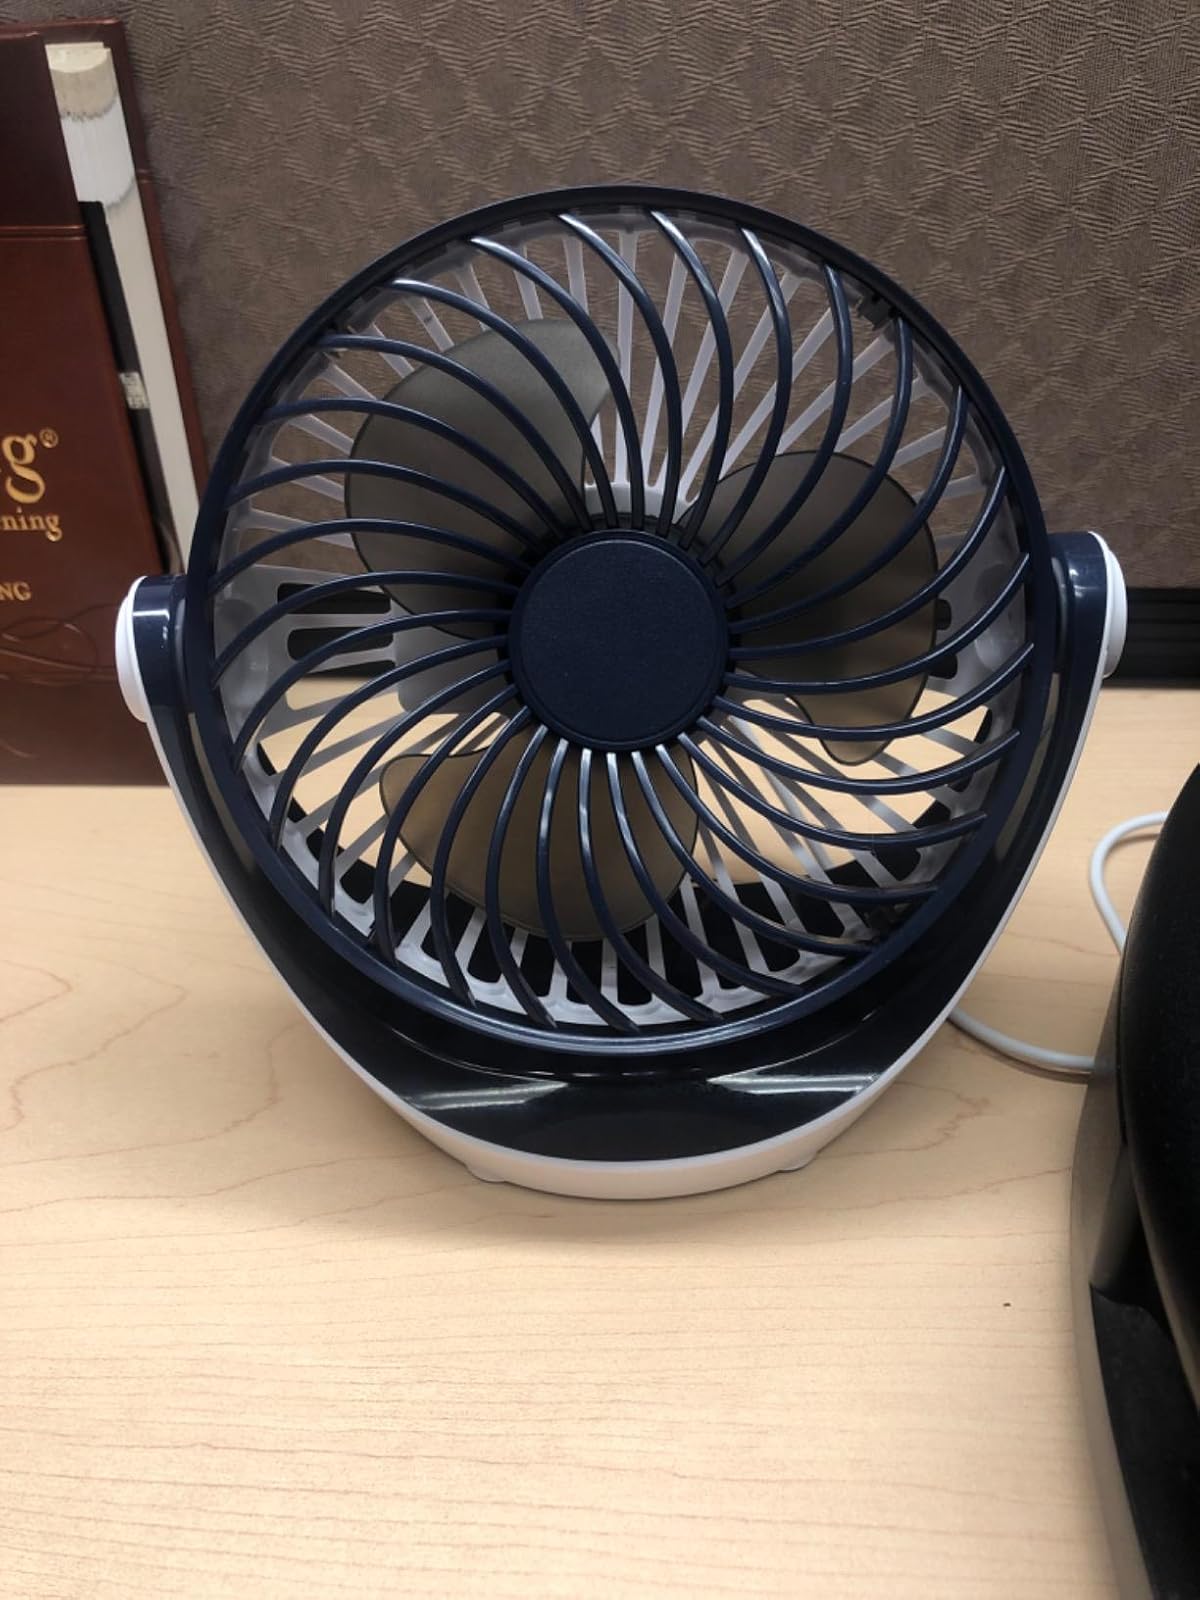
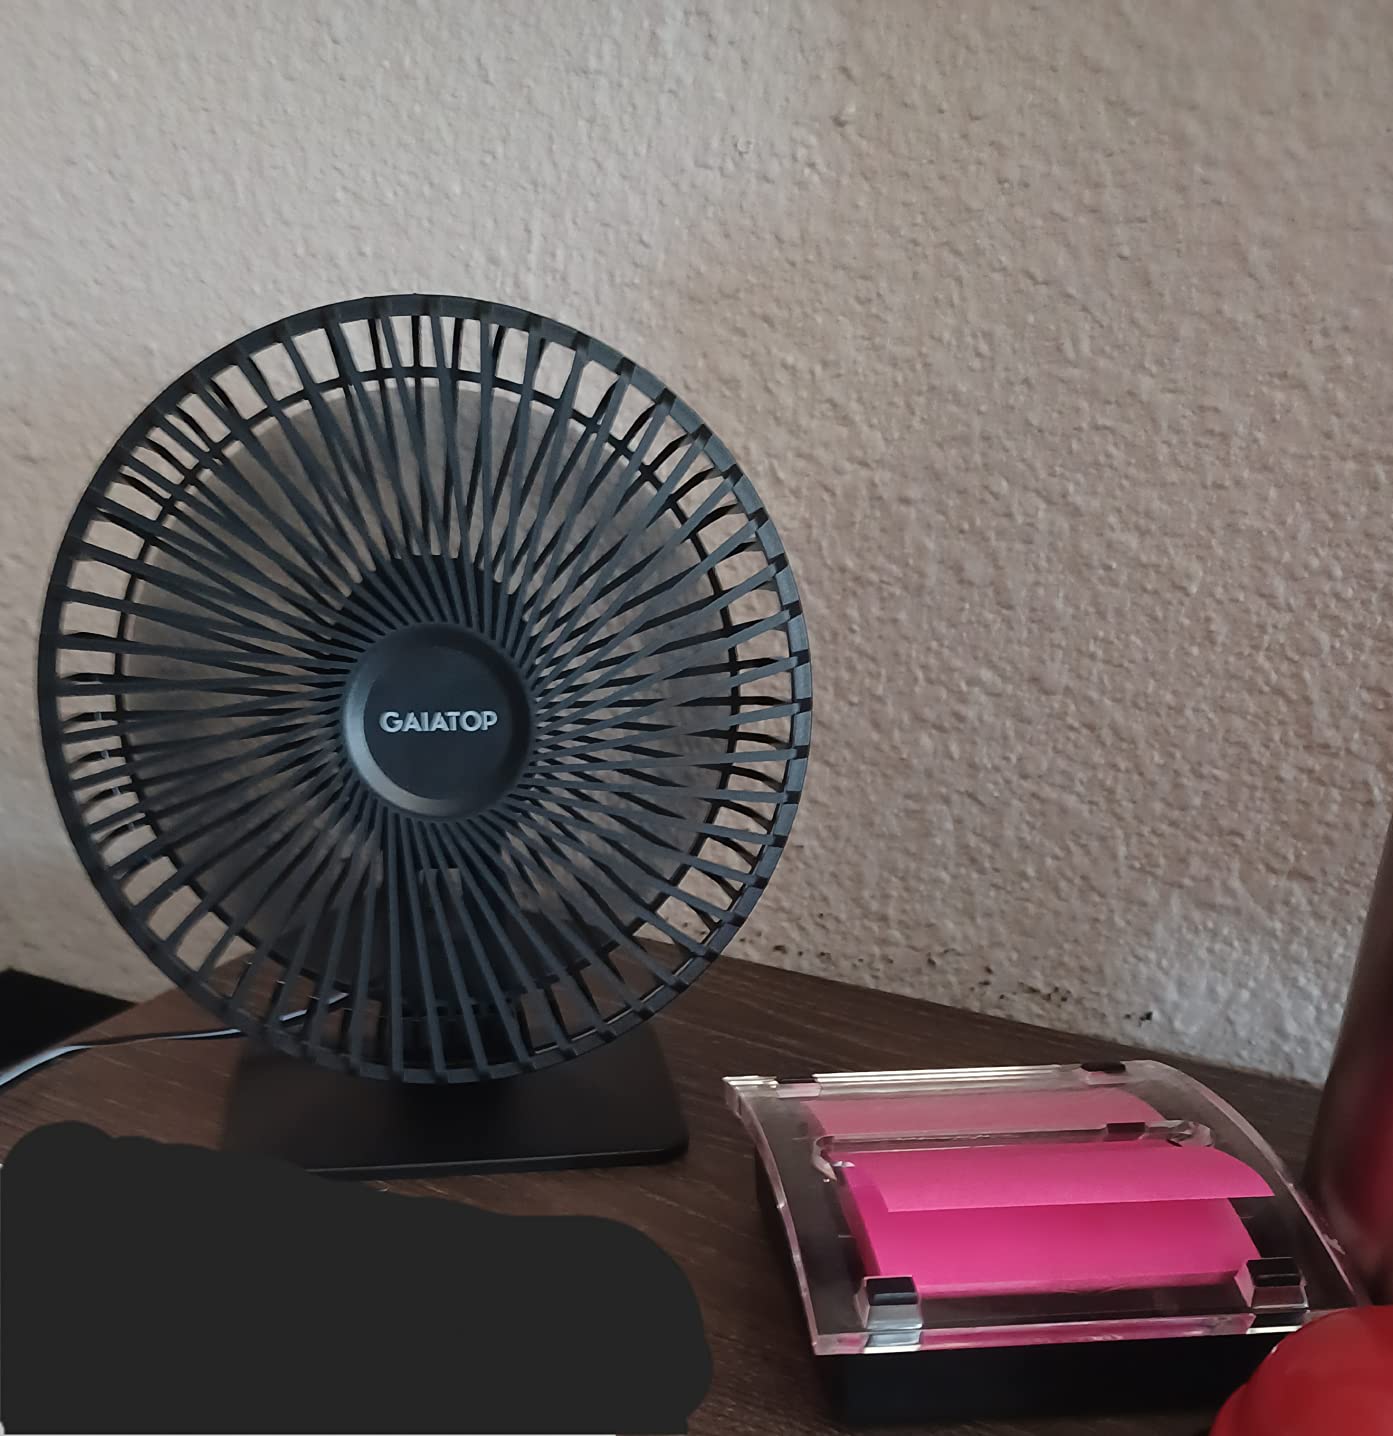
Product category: fan
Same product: no